Lee Dong-ryul

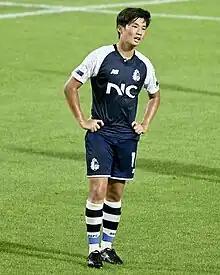
Lee in 2023

Lee Dong-ryul (born 9 June 2000) is a South Korean footballer currently playing as a forward for Seoul E-Land.